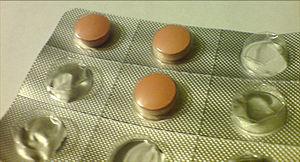
L’atovaquone/proguanil est un médicament utilisé comme antipaludique oral et composé par l'association de deux molécules : l'atovaquone et le proguanil. Il est vendu par GlaxoSmithKline depuis 2000 sous la marque Malarone et est utilisé comme traitement préventif dans les zones endémiques de type « C » ainsi que comme traitement curatif en cas d'accès palustre sans complication.